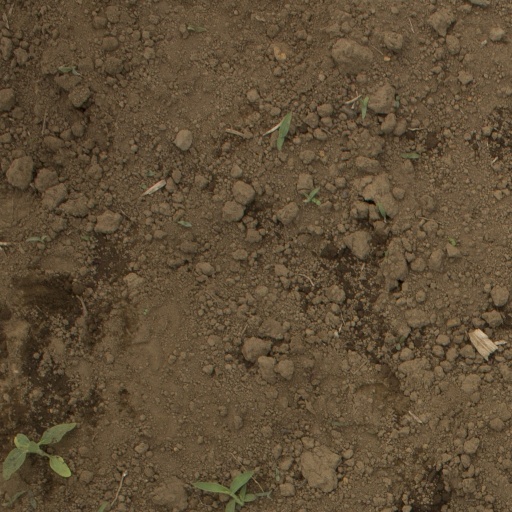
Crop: Jerusalem artichoke